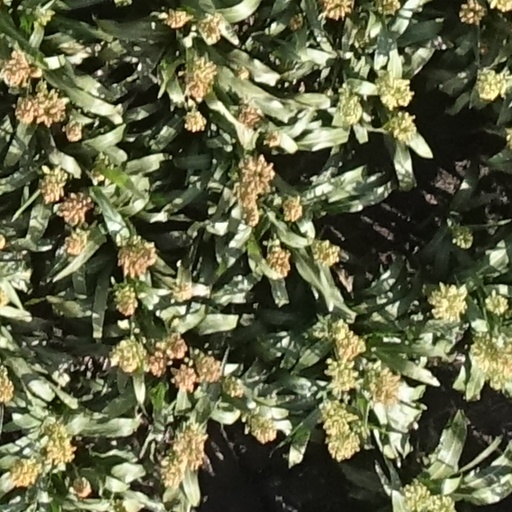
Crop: sorghum